Pelargonium × hortorum

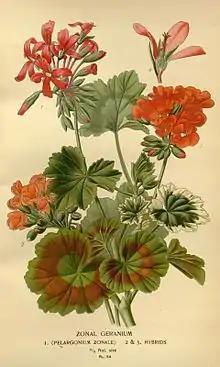
"P. zonale" (wild) in the background, "P." × "hortorum" (hybrid) in the foreground

The ancestors of zonal pelargonium group are two species of wild pelargoniums of South Africa initially called "Geranium africanum". In the following century, Carl Linnaeus gave them a binomial name, "Geranium zonale" and "Geranium inquinans" (in Species Plantarum 7 , 1735), then the heir reclassified them in the genus "Pelargonium". However, this name only became widely accepted in the 19th century; in the meantime, varieties and horticultural hybrids of these species were a great success with gardeners, who kept up the habit they had taken to call them "geraniums".